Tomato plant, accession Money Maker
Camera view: horizontal (90 deg, fisheye); turntable rotation: 90 degrees
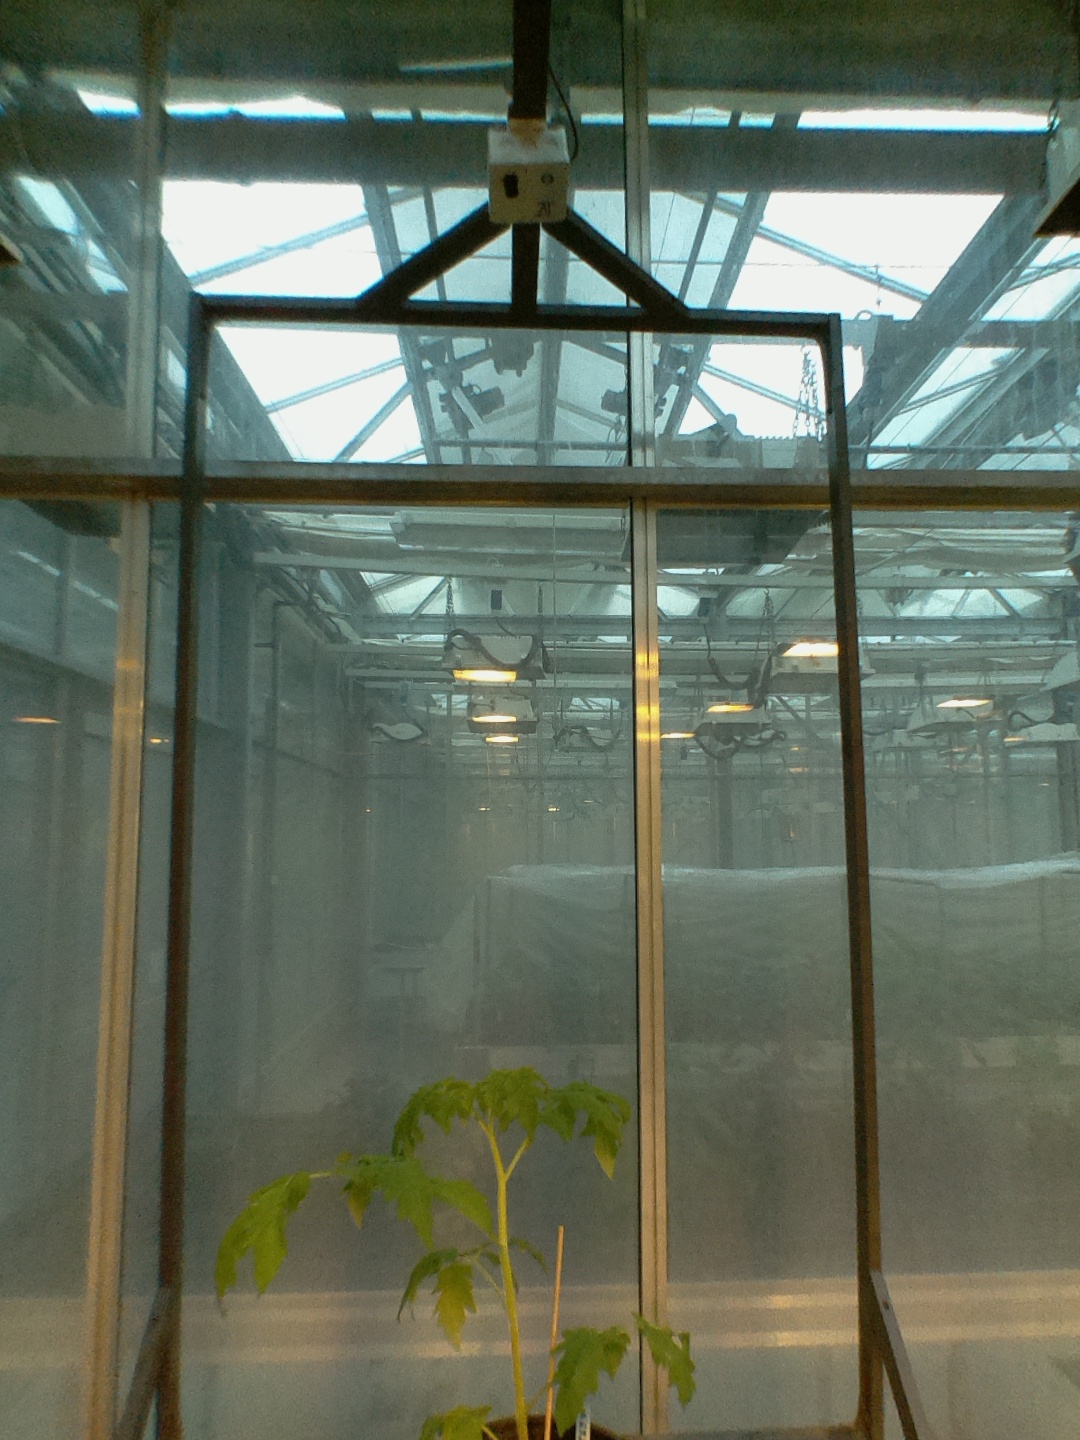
BBCH growth stage 14: 8 of true leaves visible